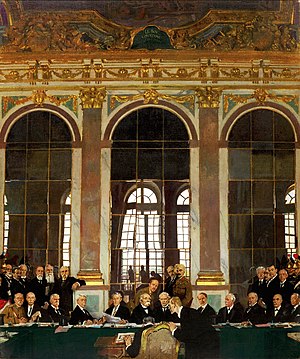
Versailles-freden / Traktatens indhold
Versaillestraktaten signeres i spejlhallen.